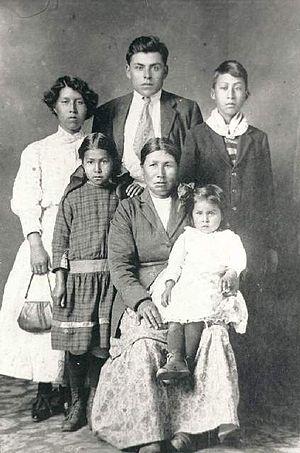
Les Okanagan ou Okanogan, sont une population d'amérindiens dont le territoire d'origine s'étend de part et d'autre de la frontière entre l'État de Washington aux États-Unis et la province de Colombie-Britannique au Canada.